Glarus

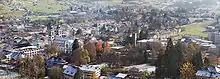
Panorama of the City of Glarus

The town is located in the "Glarner Mittelland" on a broad valley floor between the Glärnisch and the Linth.